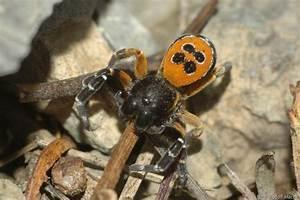
spider